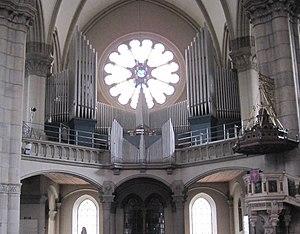
L'église Saint-Luc est la plus grande église protestante de Munich, dans le sud de l’Allemagne. Elle a été construite en 1893–96, par Albert Schmidt. C'est la seule église paroissiale luthérienne conservée dans le quartier historique de Munich.